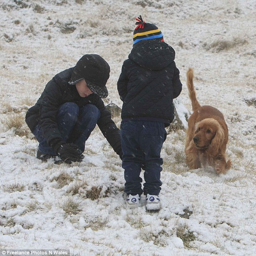
young children play in the snow with their dog .